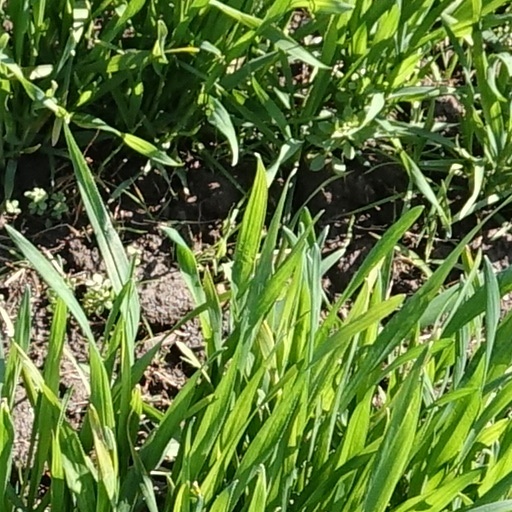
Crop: wheat